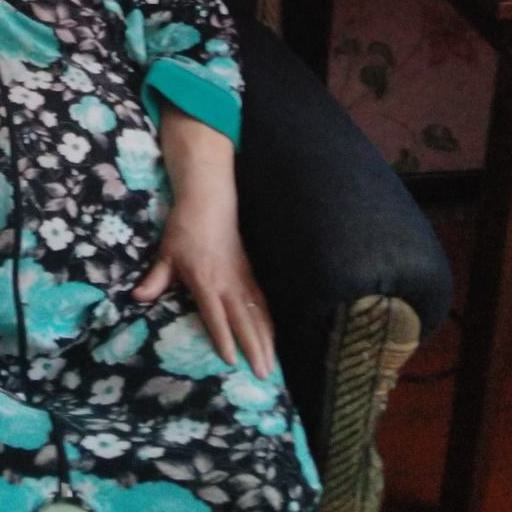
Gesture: no_gesture